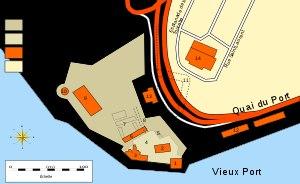
Le fort Saint-Jean doit son nom à la commanderie des Hospitaliers de Saint-Jean de Jérusalem établie sur cet éperon, prolongement de la butte Saint-Laurent, vers la fin du XIIᵉ siècle. Il est situé dans le quartier de l'Hôtel de ville, dans le 2ᵉ arrondissement. À cet emplacement, des vestiges de la toute première occupation grecque au VIᵉ siècle av. J.-C. ont été découverts.